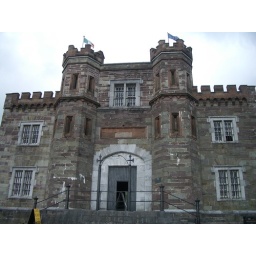
The brown section above the door is where they used to put the gallows, for executions.